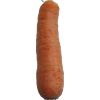
Label: carrot